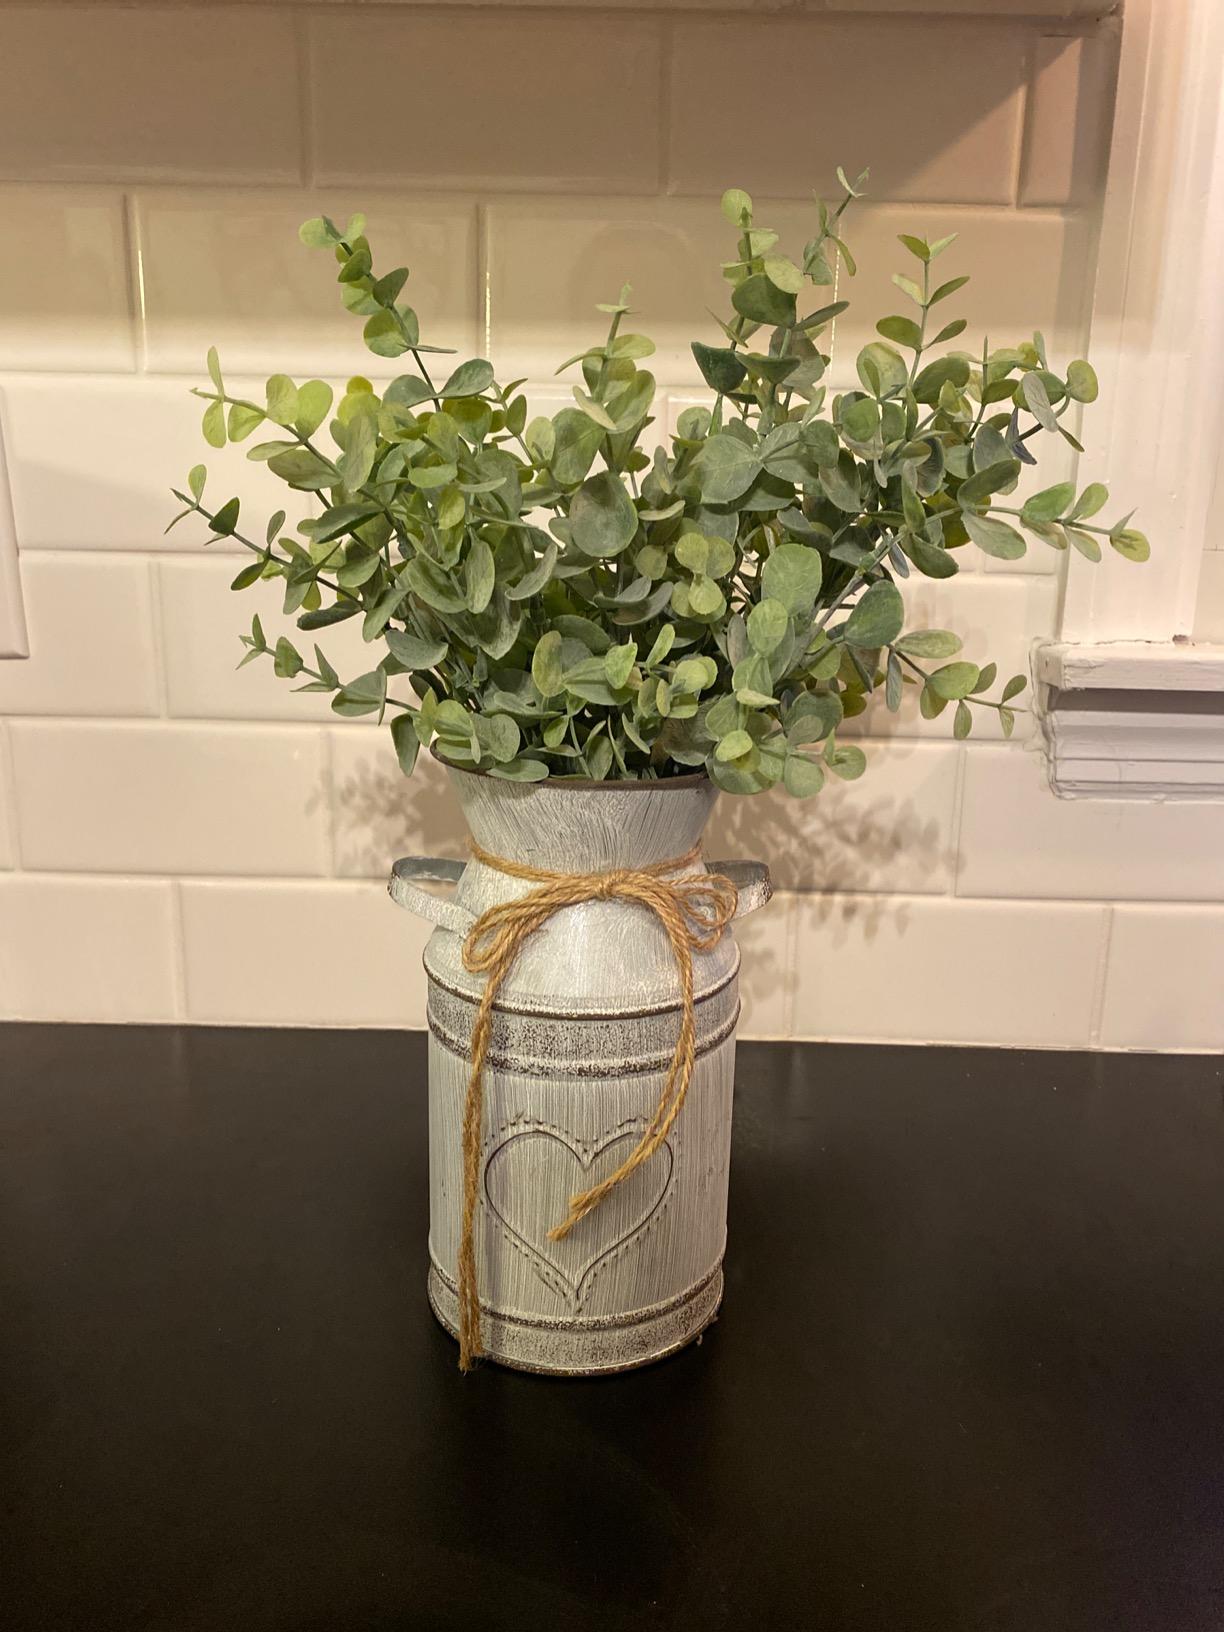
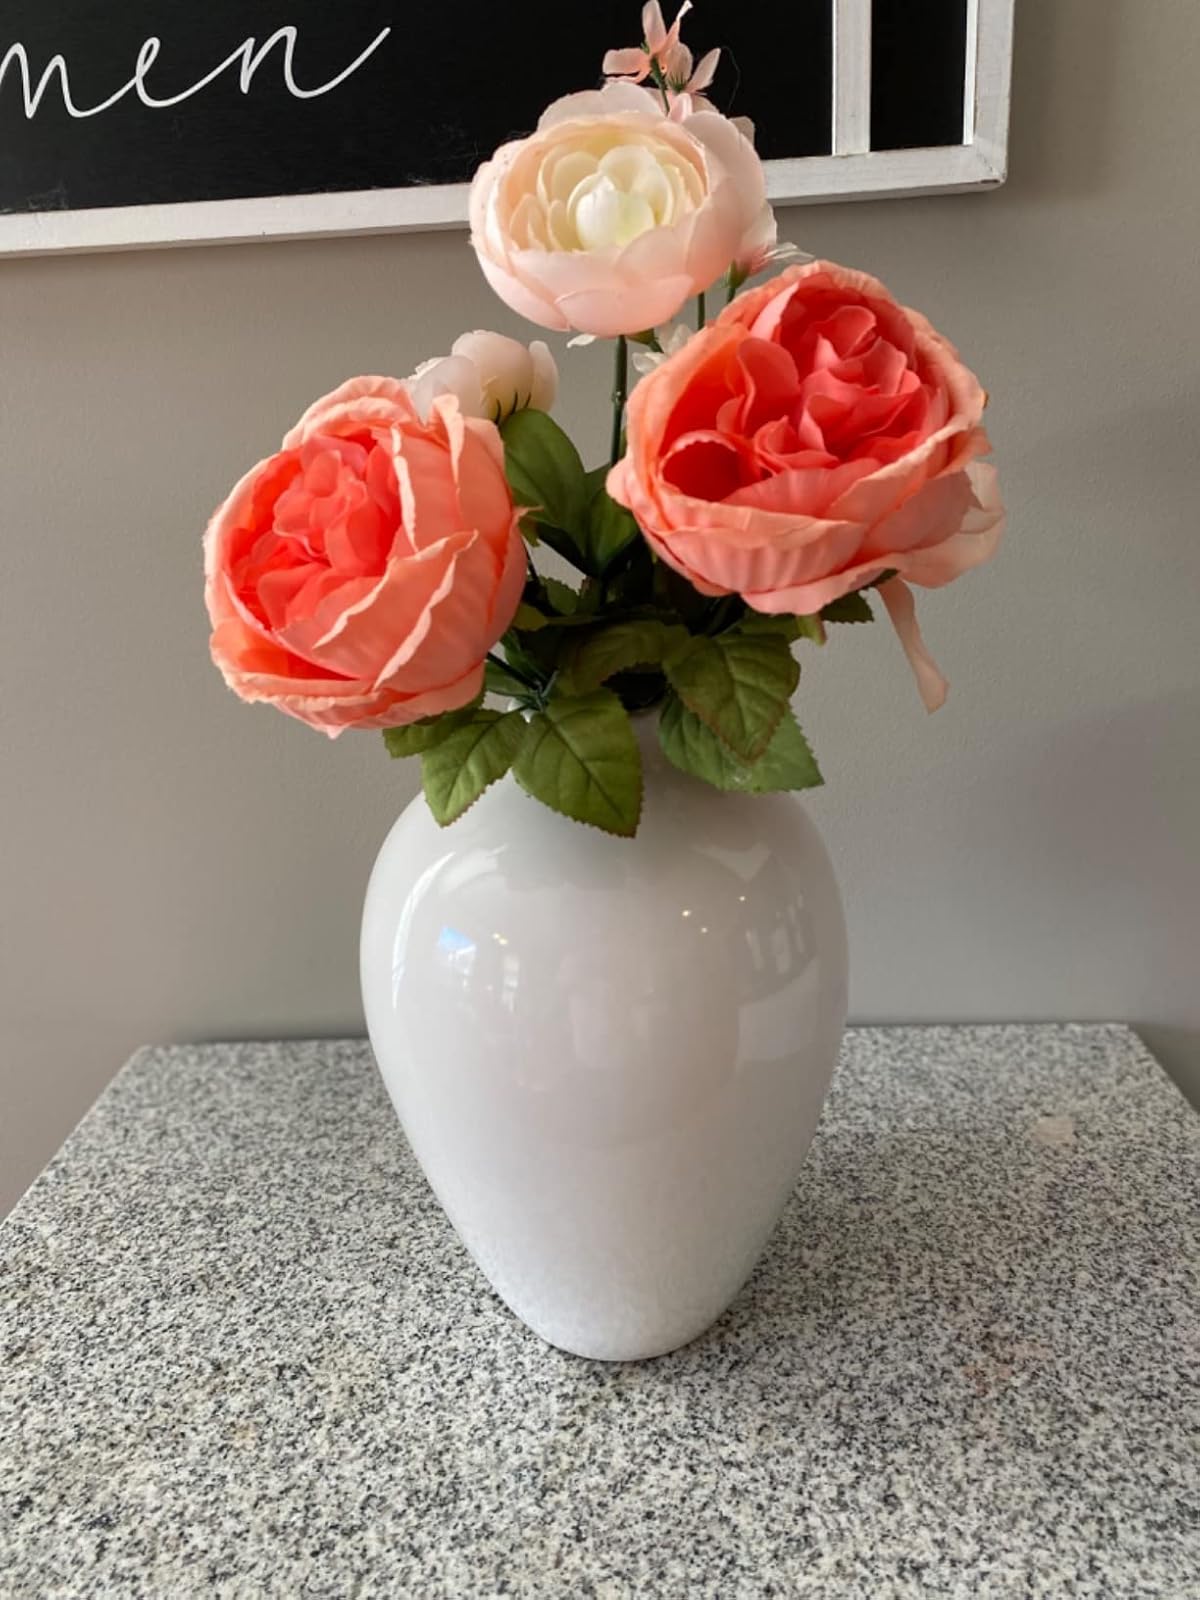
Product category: vase
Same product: no